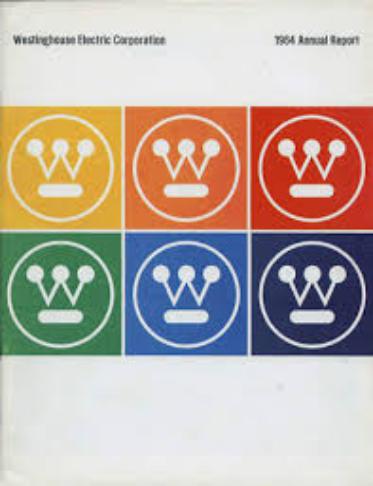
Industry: Electronic